Laupen Castle

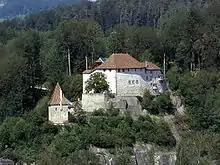
Laupen Castle as seen from the south

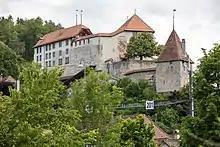
West view of Laupen Castle

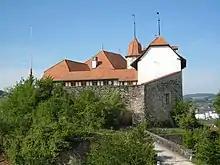
The castle as seen from the north

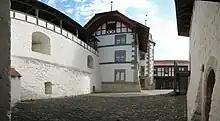
The interior courtyard of the castle

Laupen Castle is a castle in the municipality of Laupen of the Canton of Bern in Switzerland. It is a Swiss heritage site of national significance.